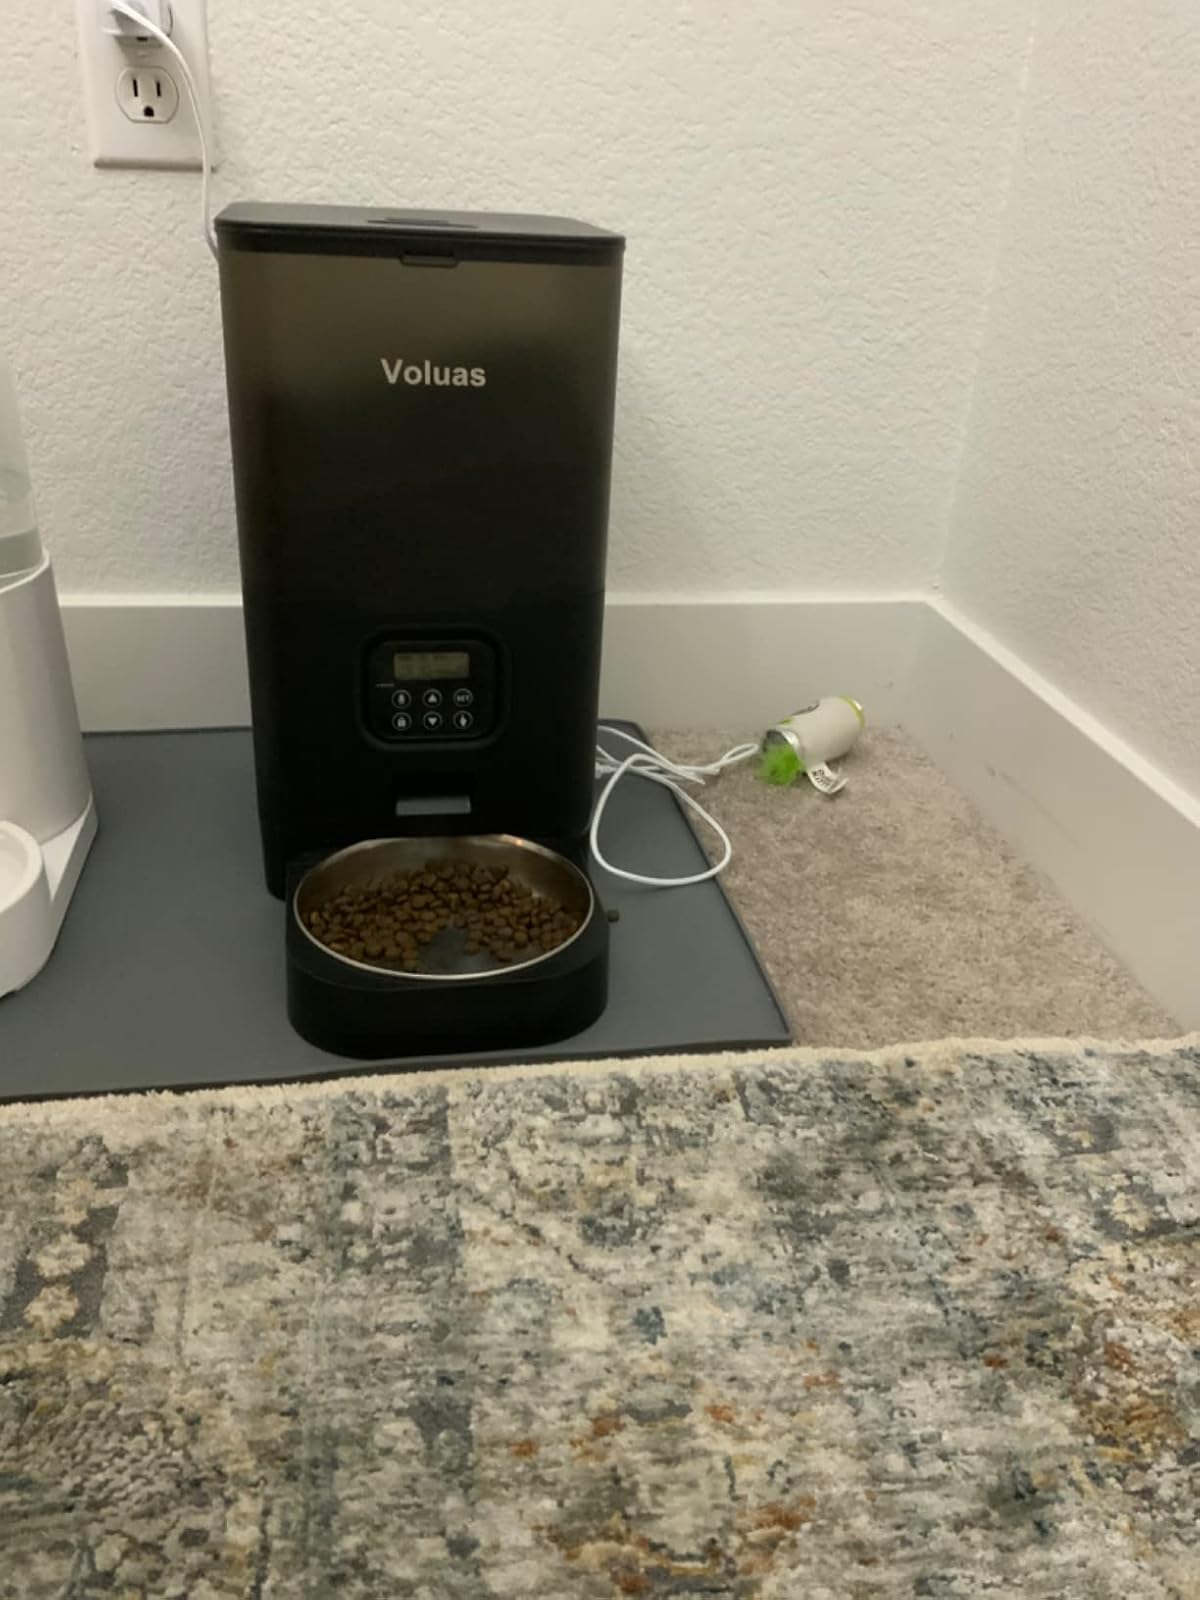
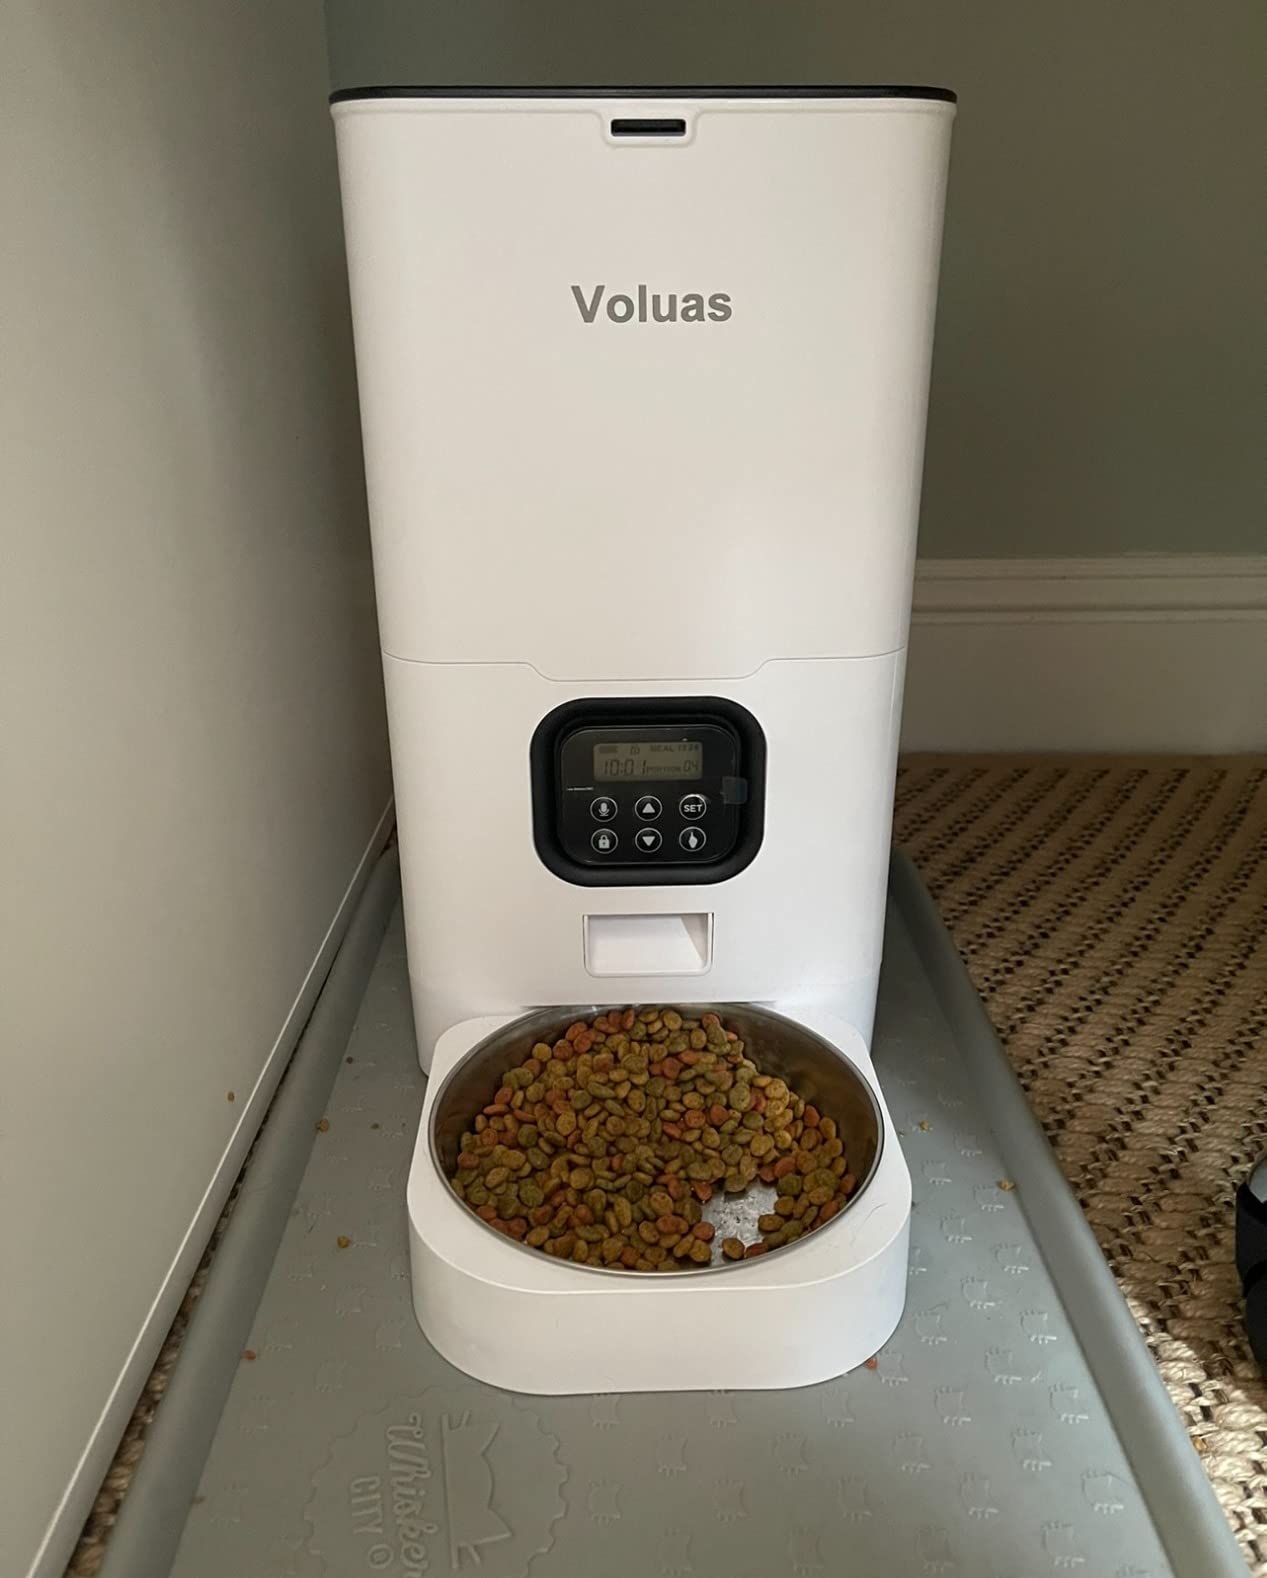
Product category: items_feeder
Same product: no